Desecularization

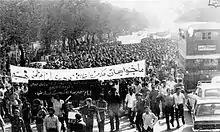
Demonstration during the Iranian Revolution. The banner reads: "We want an Islamic government, led by Imam Khomeini".

Proponents of the theory of desecularization point to examples such as the Islamic revival since the 1970s, in particular the Iranian Revolution, the resurgence of religion in Russia and China, where governments have practiced state atheism, and the growing Christian population in the Global South. Berger also cited the rise of evangelical Christianity in the United States and elsewhere, rising religiosity in Hinduism, Sikhism and Buddhism, and the prevalence of religious conflict as evidence of the continued relevance of religion in the modern world. He claimed that the world today "is as furiously religious as it ever was".